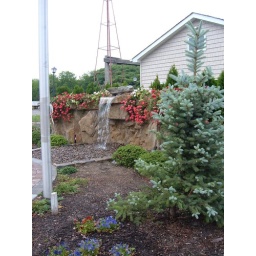
Tried to capture a far shot of a small waterfall by framing it between the pole and the pine tree.